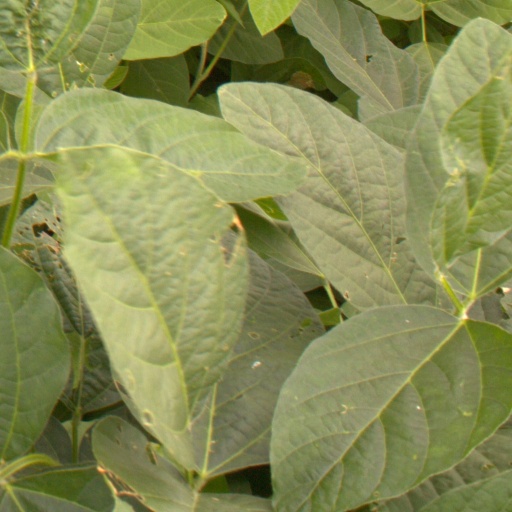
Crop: soybean